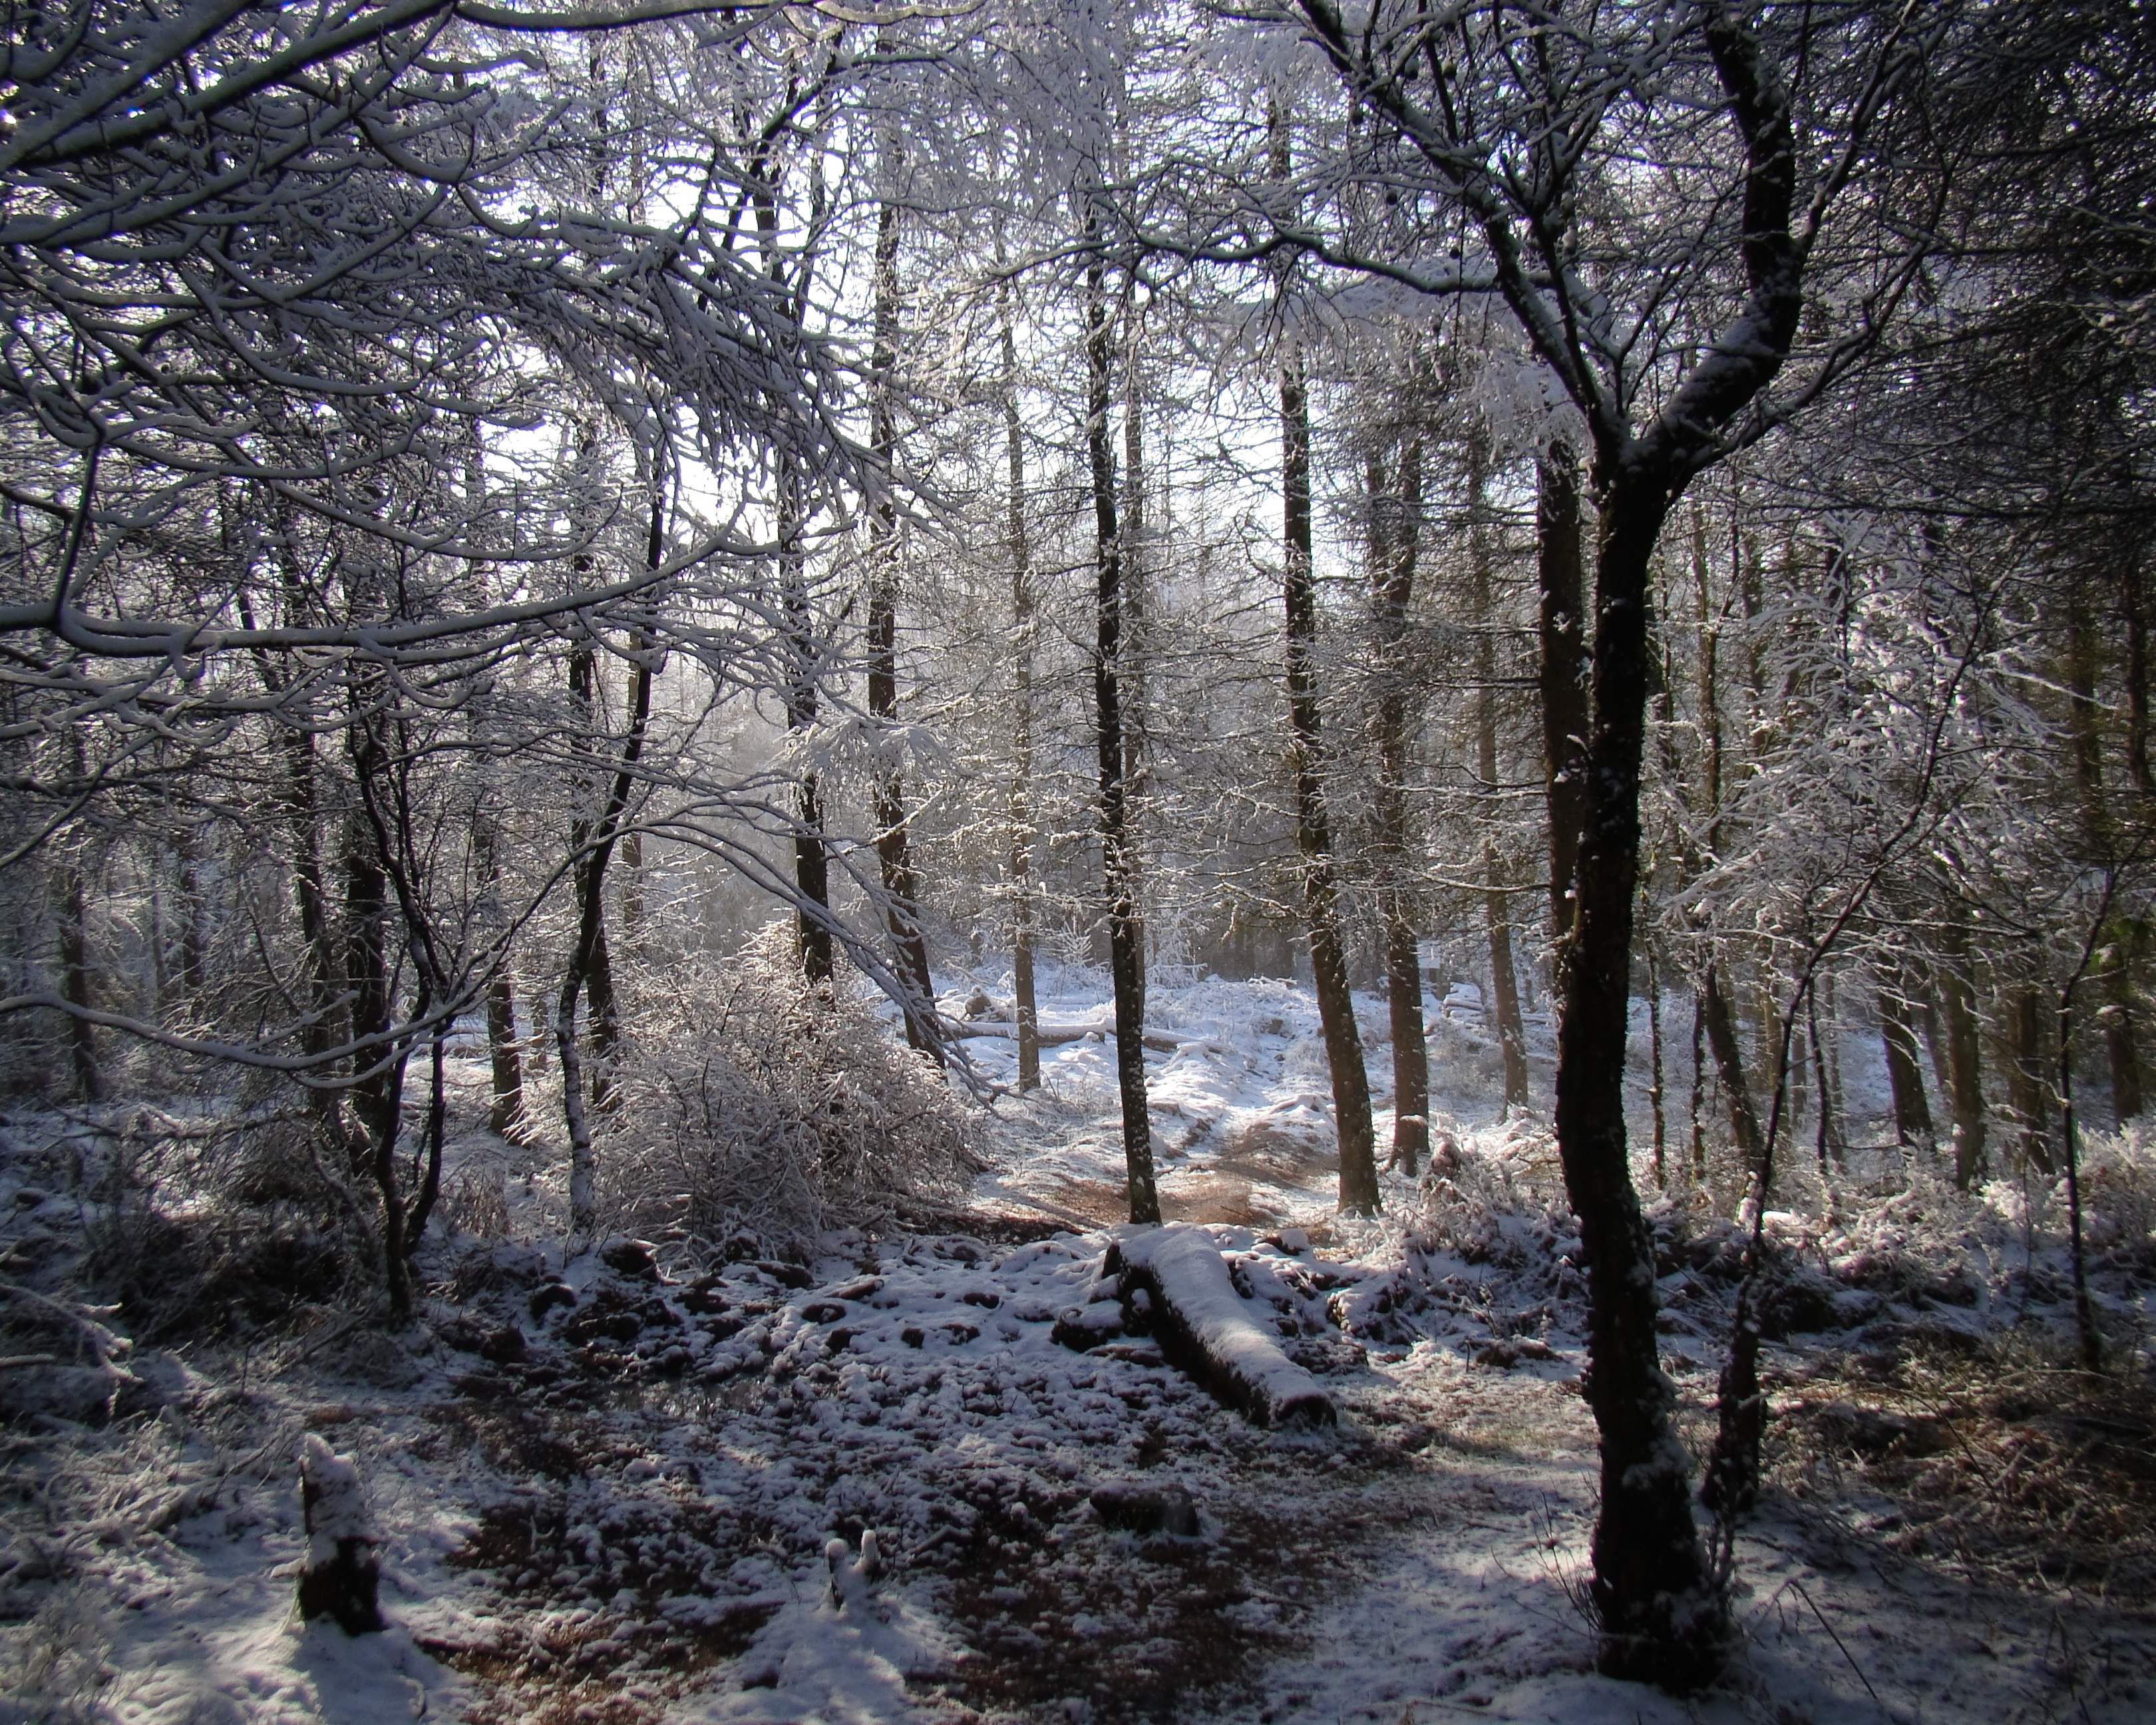
landscape, tree, nature, forest, wilderness, branch, snow, winter, light, plant, sun, trail, photography, frost, photo, wild, natural, autumn, weather, christmas, season, snowing, trees, sunny, scene, woodland, habitat, natural environment, atmospheric phenomenon, woody plant